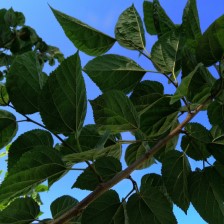
Variety: BlackAustralia